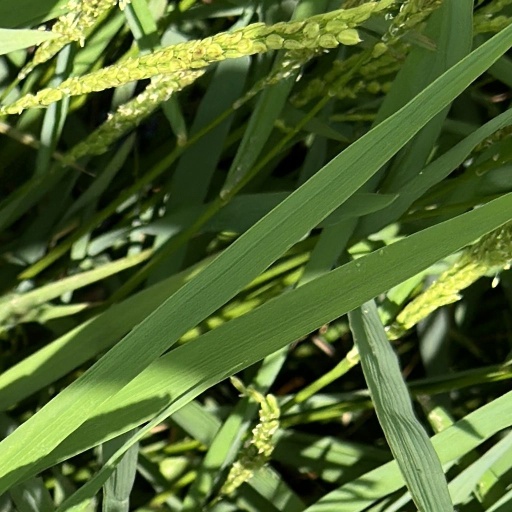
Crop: rice